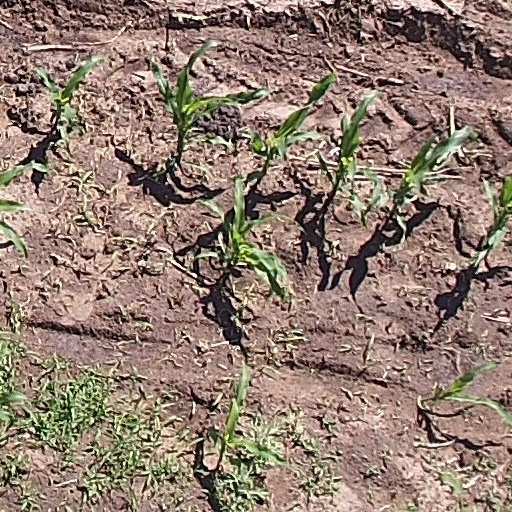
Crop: maize; corn